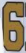
Number: 6